S-chanf

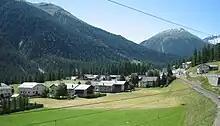
Cinuos-chel village in S-chanf

S-chanf has an area, , of . Of this area, 23.7% is used for agricultural purposes, while 18.6% is forested. Of the rest of the land, 0.6% is settled (buildings or roads) and the remainder (57.1%) is nonproductive (rivers, glaciers or mountains).